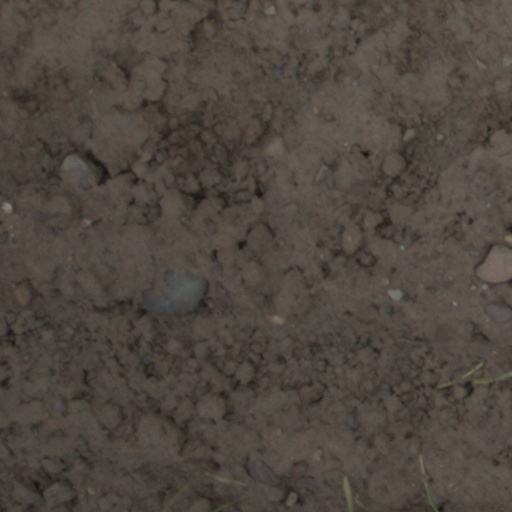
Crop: wheat